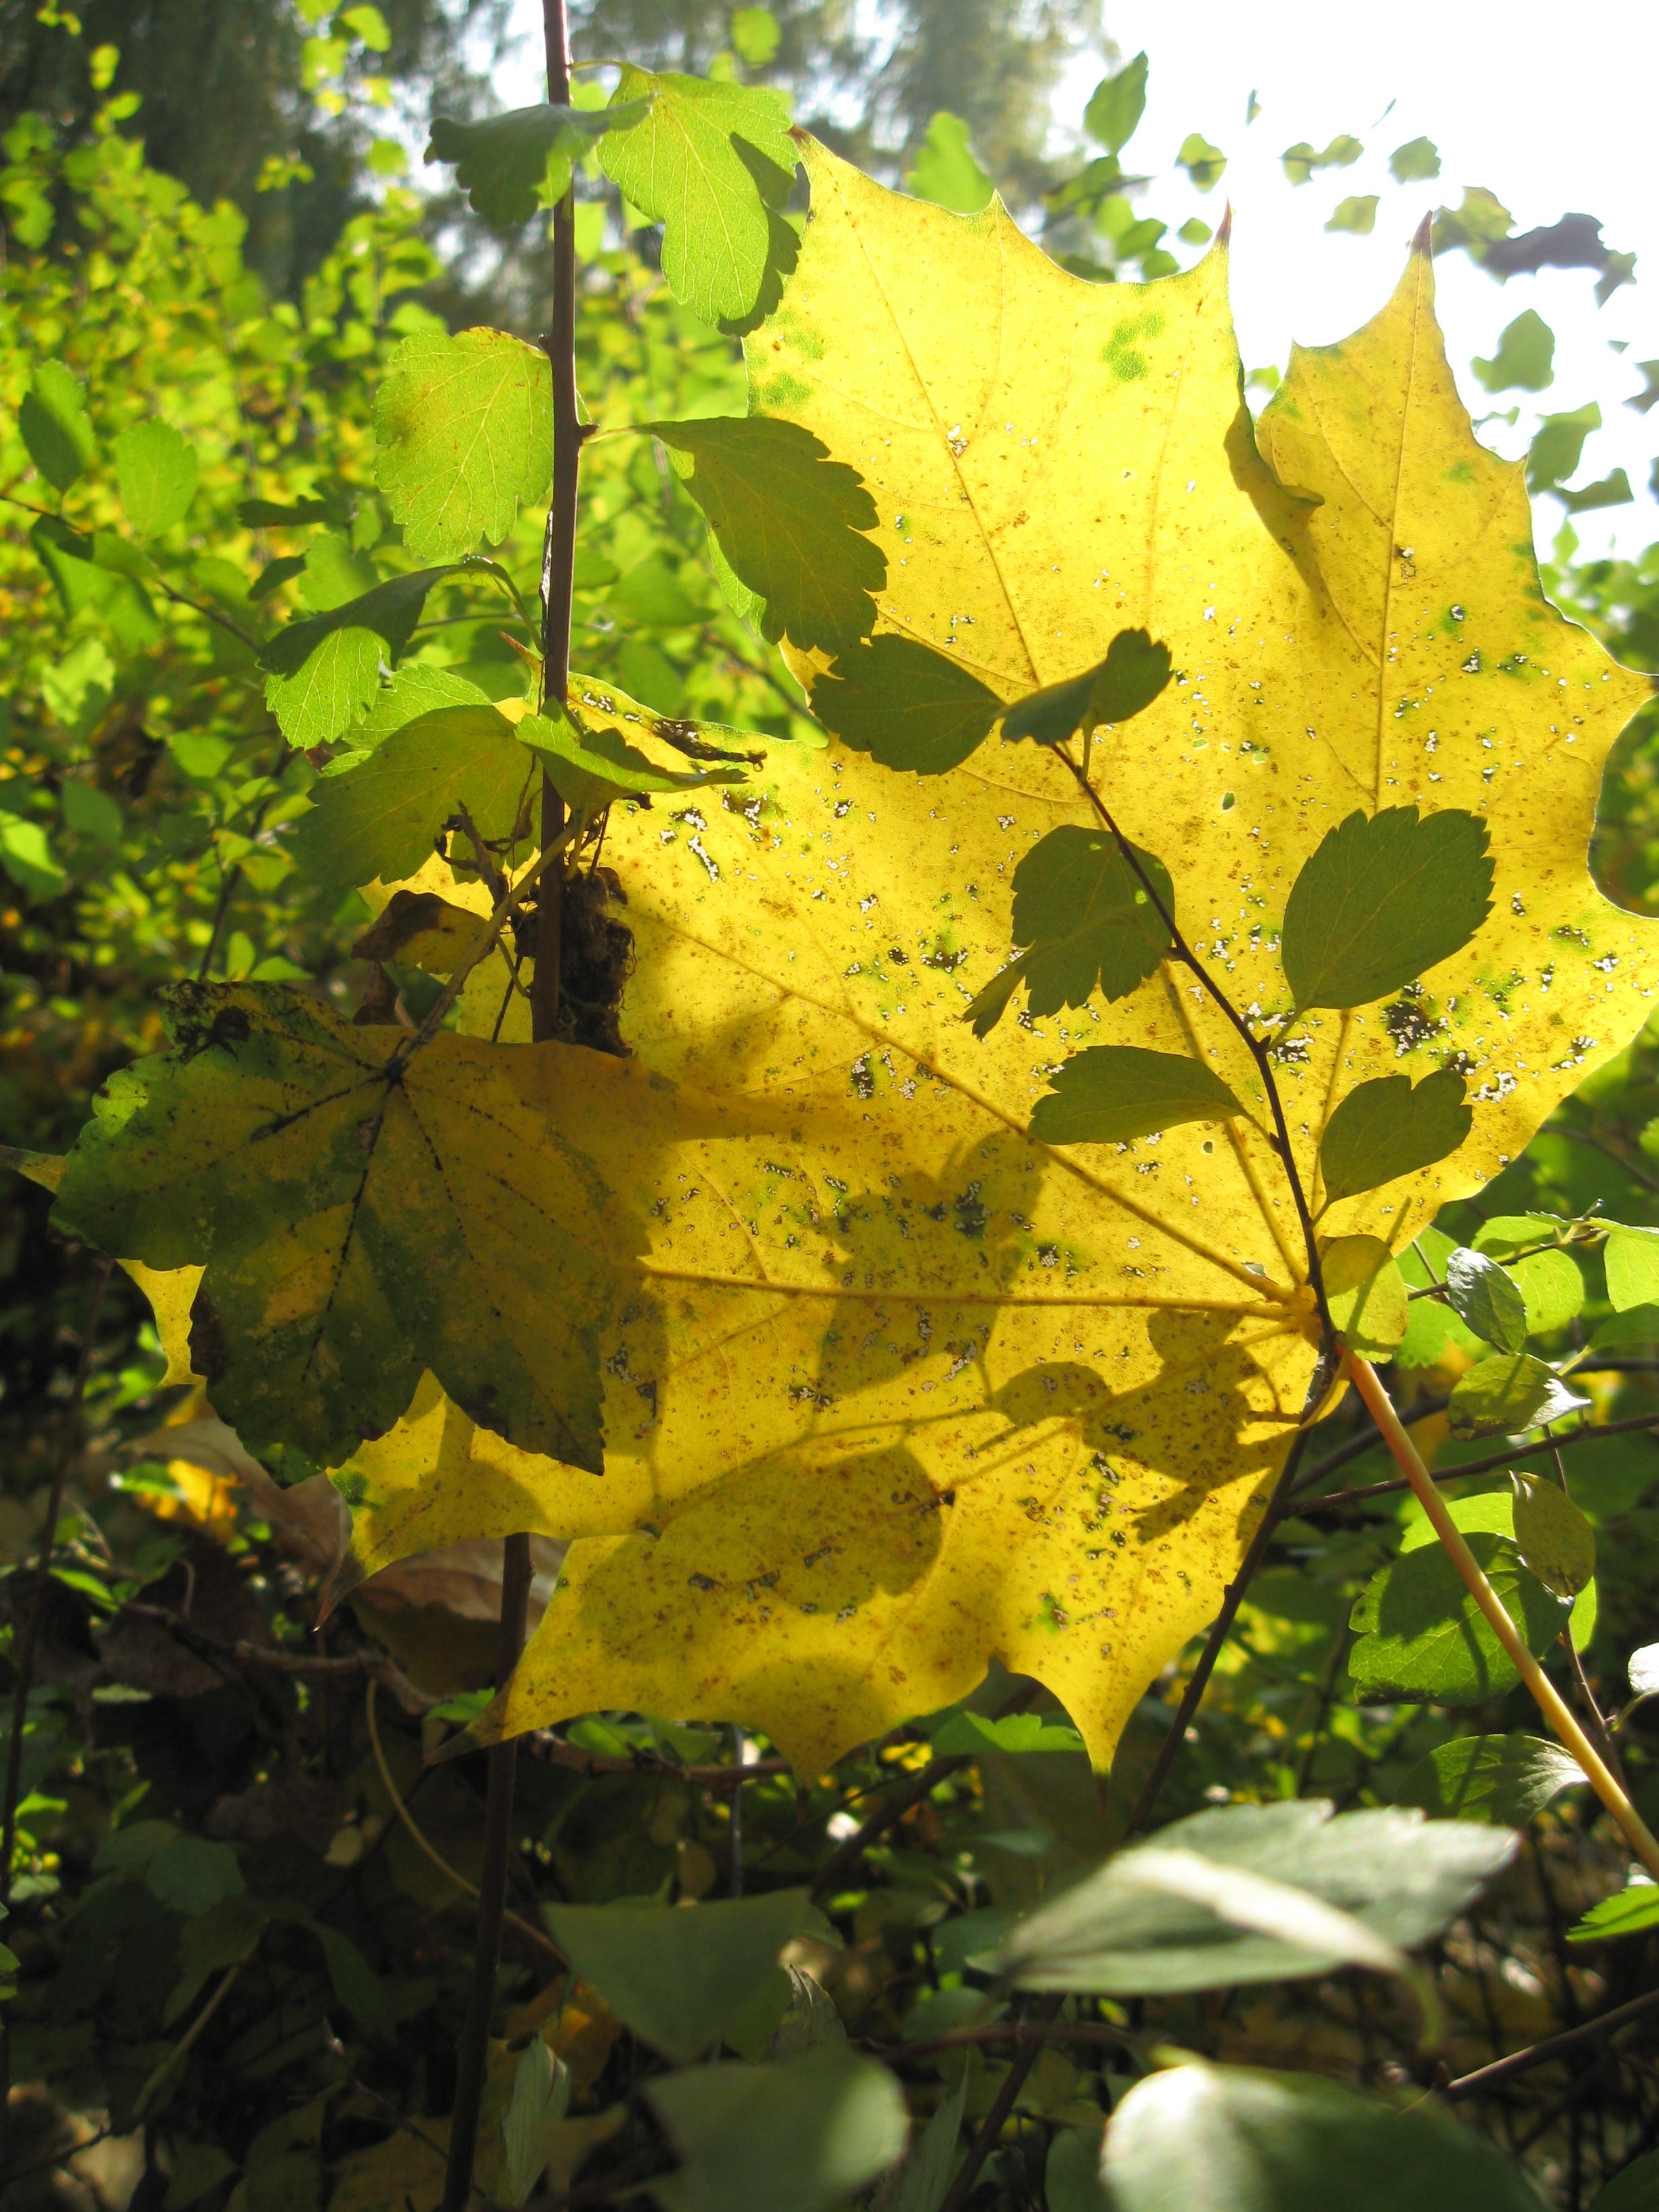
tree, branch, plant, sunlight, leaf, flower, foliage, green, produce, autumn, shadow, botany, yellow, season, maple tree, maple leaf, shrub, deciduous, the sun, flowering plant, maidenhair tree, woody plant, land plant